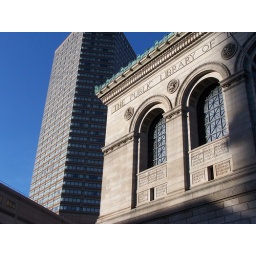
boston public library against sky